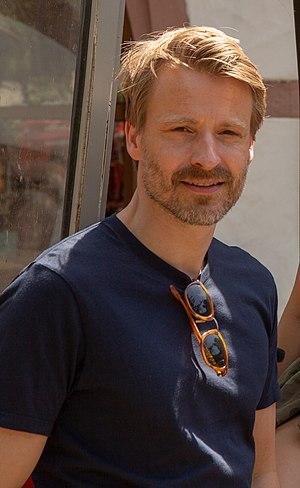
Maximilian von Pufendorf est un acteur allemand.